Returns from Troy

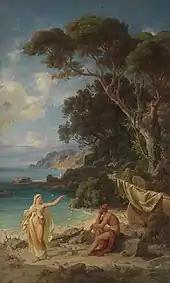
"Odysseus says goodbye to Calypso" (1864) by Friedrich Preller the Elder; Bavarian State Painting Collections

Odysseus left on a small raft furnished with provisions of water, wine and food by Calypso, only to be hit by a storm and washed up on the island of Scheria and found by Nausicaa, daughter of King Alcinous and Queen Arete of the Phaeacians, who entertained him well and escorted him to Ithaca. On the tenth year of sailing, the twentieth year away from home, he arrived at his home on Ithaca.